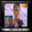
Label: television